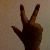
The image shows a hand gesture representing the number 3 in Indian Sign Language.